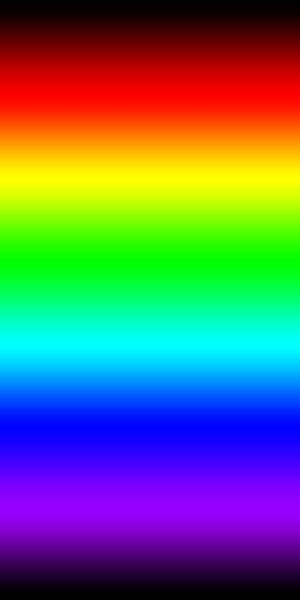
La colorimétrie est la discipline psychophysique qui se donne pour objectif la mesure de la couleur. Elle relie des mesures physiques effectuées sur la lumière aux perceptions colorées.